Bure Valley Railway

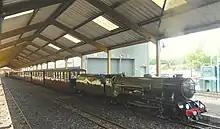
Aylsham station's large train shed, with visiting RHDR No. 1 'Green Goddess'.

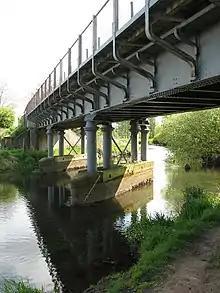
This girder bridge takes the Bure Valley Railway over the River Bure. The bridge is 105 feet long and by far the largest bridge on the line.

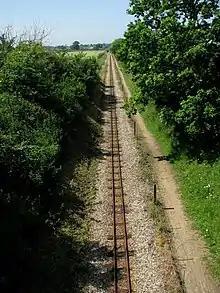
Bure Valley Railway track approaching Aylsham, showing how the formation is split between the railway and permissive footpath.

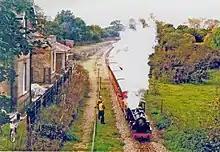
Bure Valley train at Coltishall, 1994.

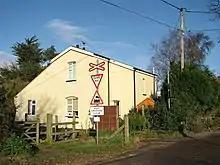
Belaugh Green, one of the unprotected, open level crossings on the line.

The railway is built on part of the trackbed of the East Norfolk Railway (ENR). The ENR started in 1877 when the East Norfolk Railway opened from Norwich to Cromer, with an extension from Wroxham to Aylsham in 1880. The western extension was planned by Edward Wilson & Co. in 1876, with the line being constructed by William Waddell at a cost of £44,000, initially employing 100 men, 10 horses and 43 waggons.